Cologne

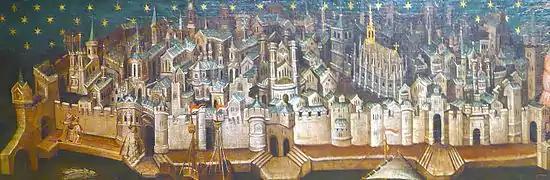
Cologne

The first urban settlement on the grounds of modern-day Cologne was "Oppidum Ubiorum", founded in 38 BC by the Ubii, a Cisrhenian Germanic tribe. In AD 50, the Romans founded Colonia Claudia Ara Agrippinensium (Cologne) on the river Rhine, a colonia which was named after Emperor Claudius and his wife, who was born here, Agrippina the Younger. In 85, the city became the provincial capital of Germania Inferior. It was also known as . Considerable Roman remains can be found in present-day Cologne, especially near the wharf area, where a 1,900-year-old Roman boat was discovered in late 2007. From 260 to 271, Cologne was the capital of the Gallic Empire under Postumus, Marius, and Victorinus. In 310, under emperor Constantine I, a bridge was built over the Rhine at Cologne. Roman imperial governors resided in the city and it became one of the most important trade and production centers in the Roman Empire north of the Alps. Cologne is shown on the 4th century Peutinger Map.